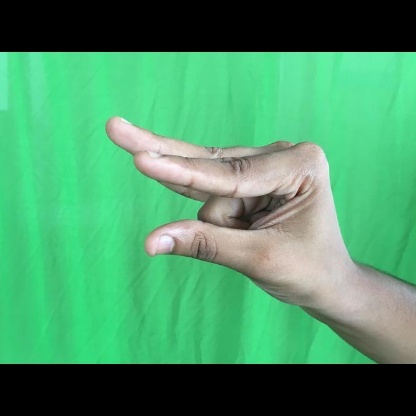
Mudra: Kangulam